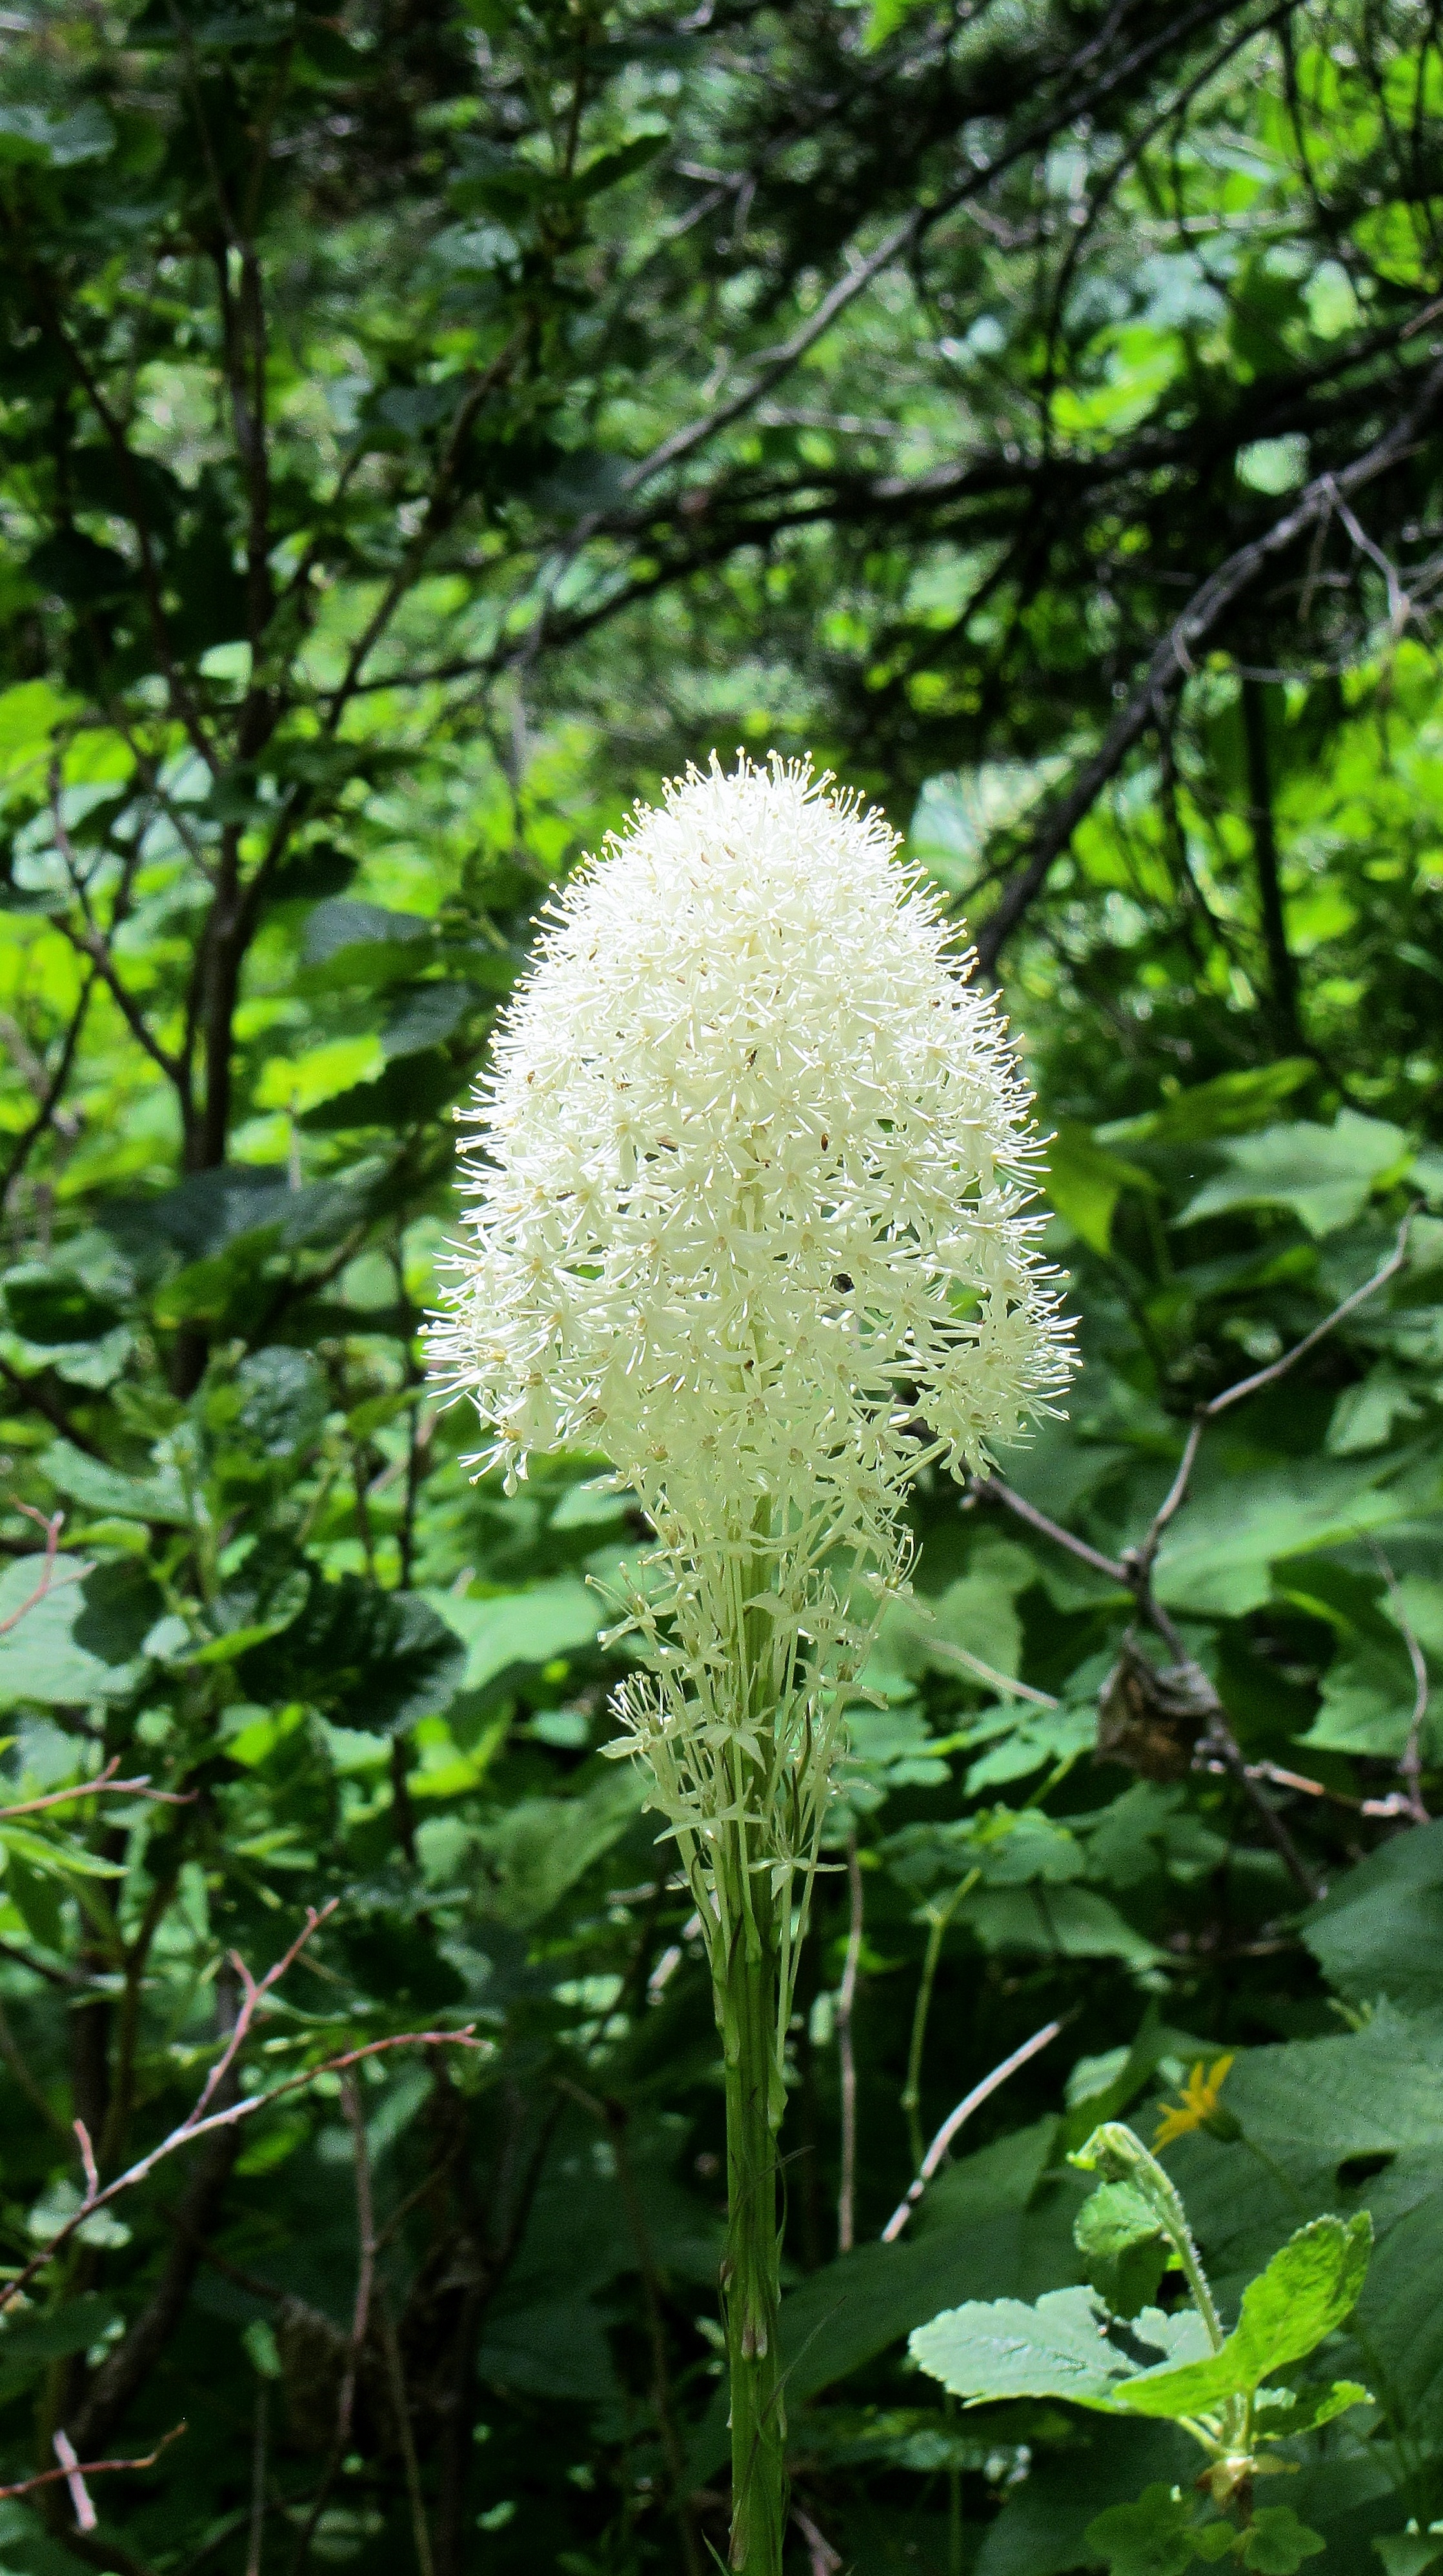
nature, outdoor, plant, white, flower, usa, botany, flora, wild flower, white flower, wildflower, shrub, flowering plant, daisy family, angelica, beargrass, land plant